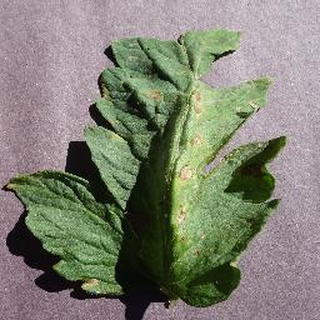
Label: tomato_early_blight